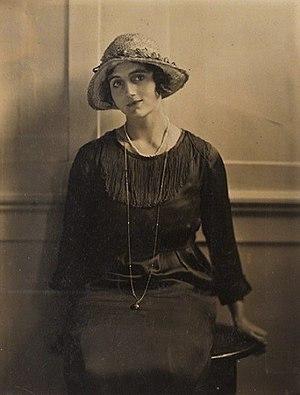
Margherita Cecilia Brigida Lucia Maria Albanesi, née le 8 octobre 1899 à Londres et morte le 9 décembre 1923 à Broadstairs, est une actrice britannique de théâtre et de cinéma.